Ernst Boerschmann

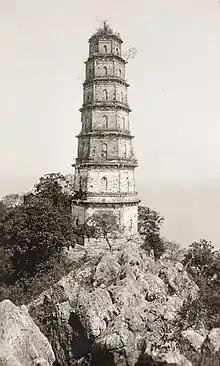
Photograph by Ernst Boerschmann. Source: the Stephan Loewentheil Collection

Ernst Boerschmann was born in Priekulė, Klaipėda Region, Lithuania, on 18 February 1873. His brother Friedrich Börschmann (1870–1941) was a physician, and his sister Anna Börschmann (1871–1939) was an educator.